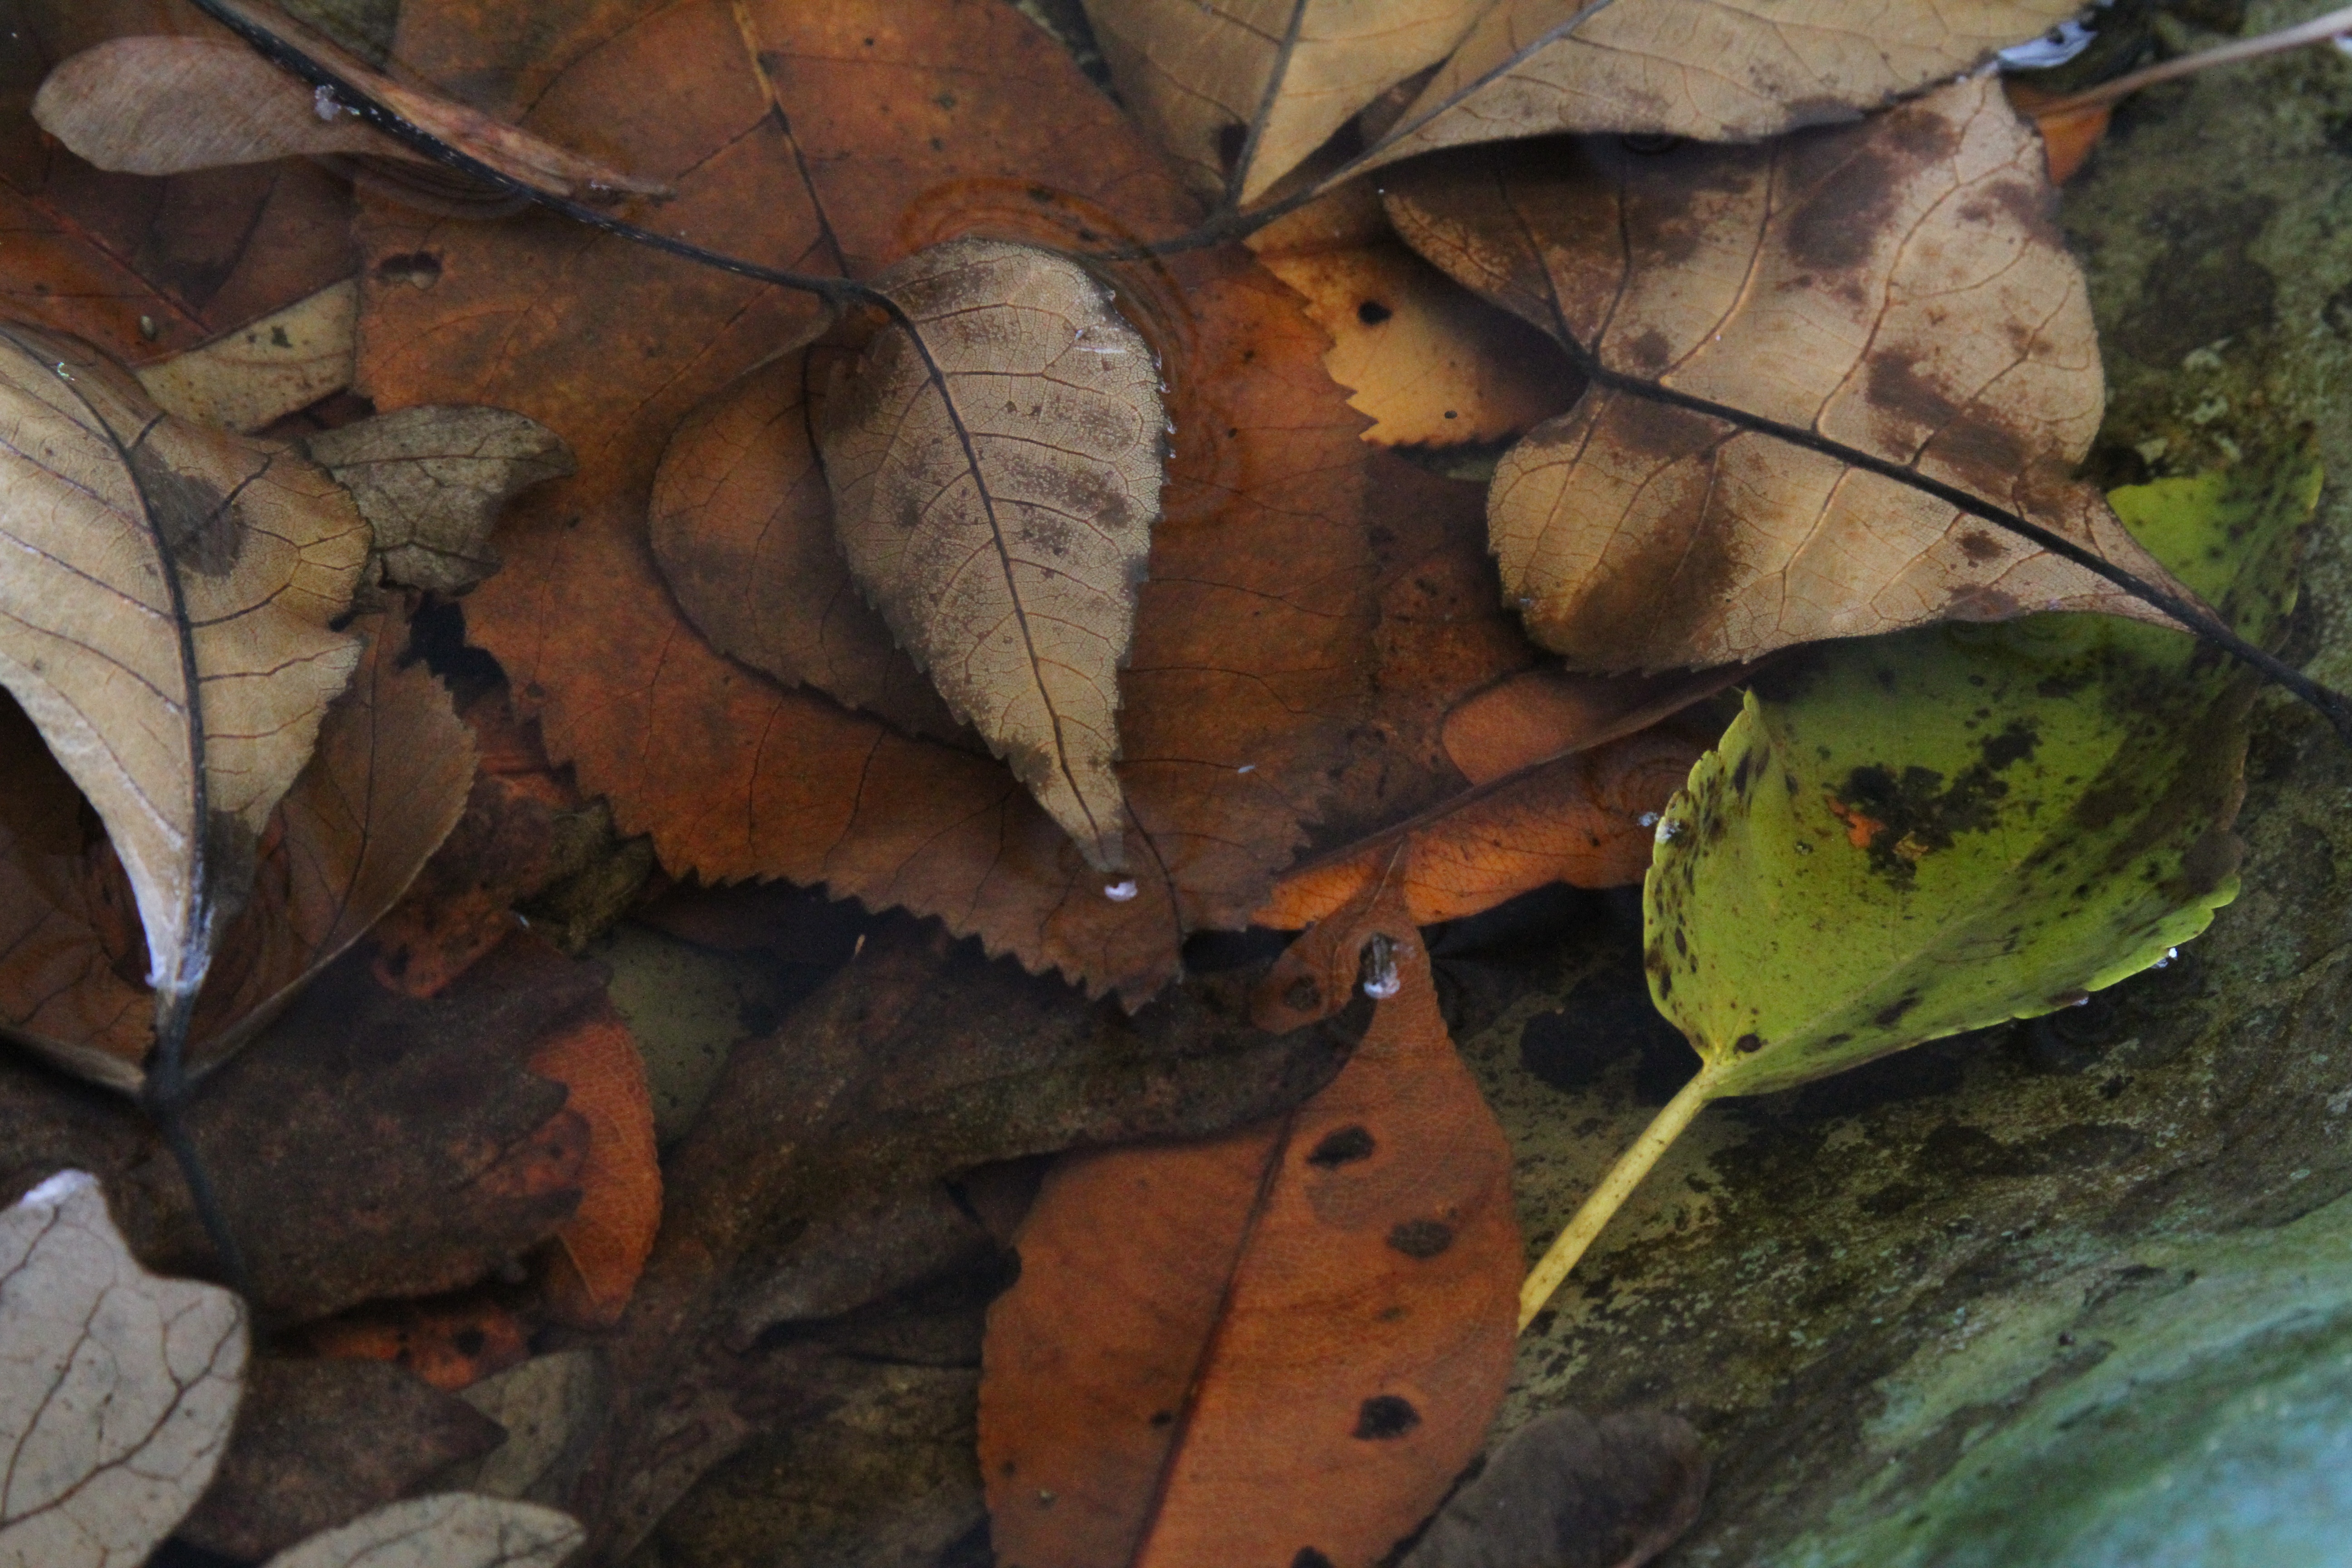
tree, nature, branch, plant, wood, leaf, flower, autumn, flora, season, fauna, woody plant